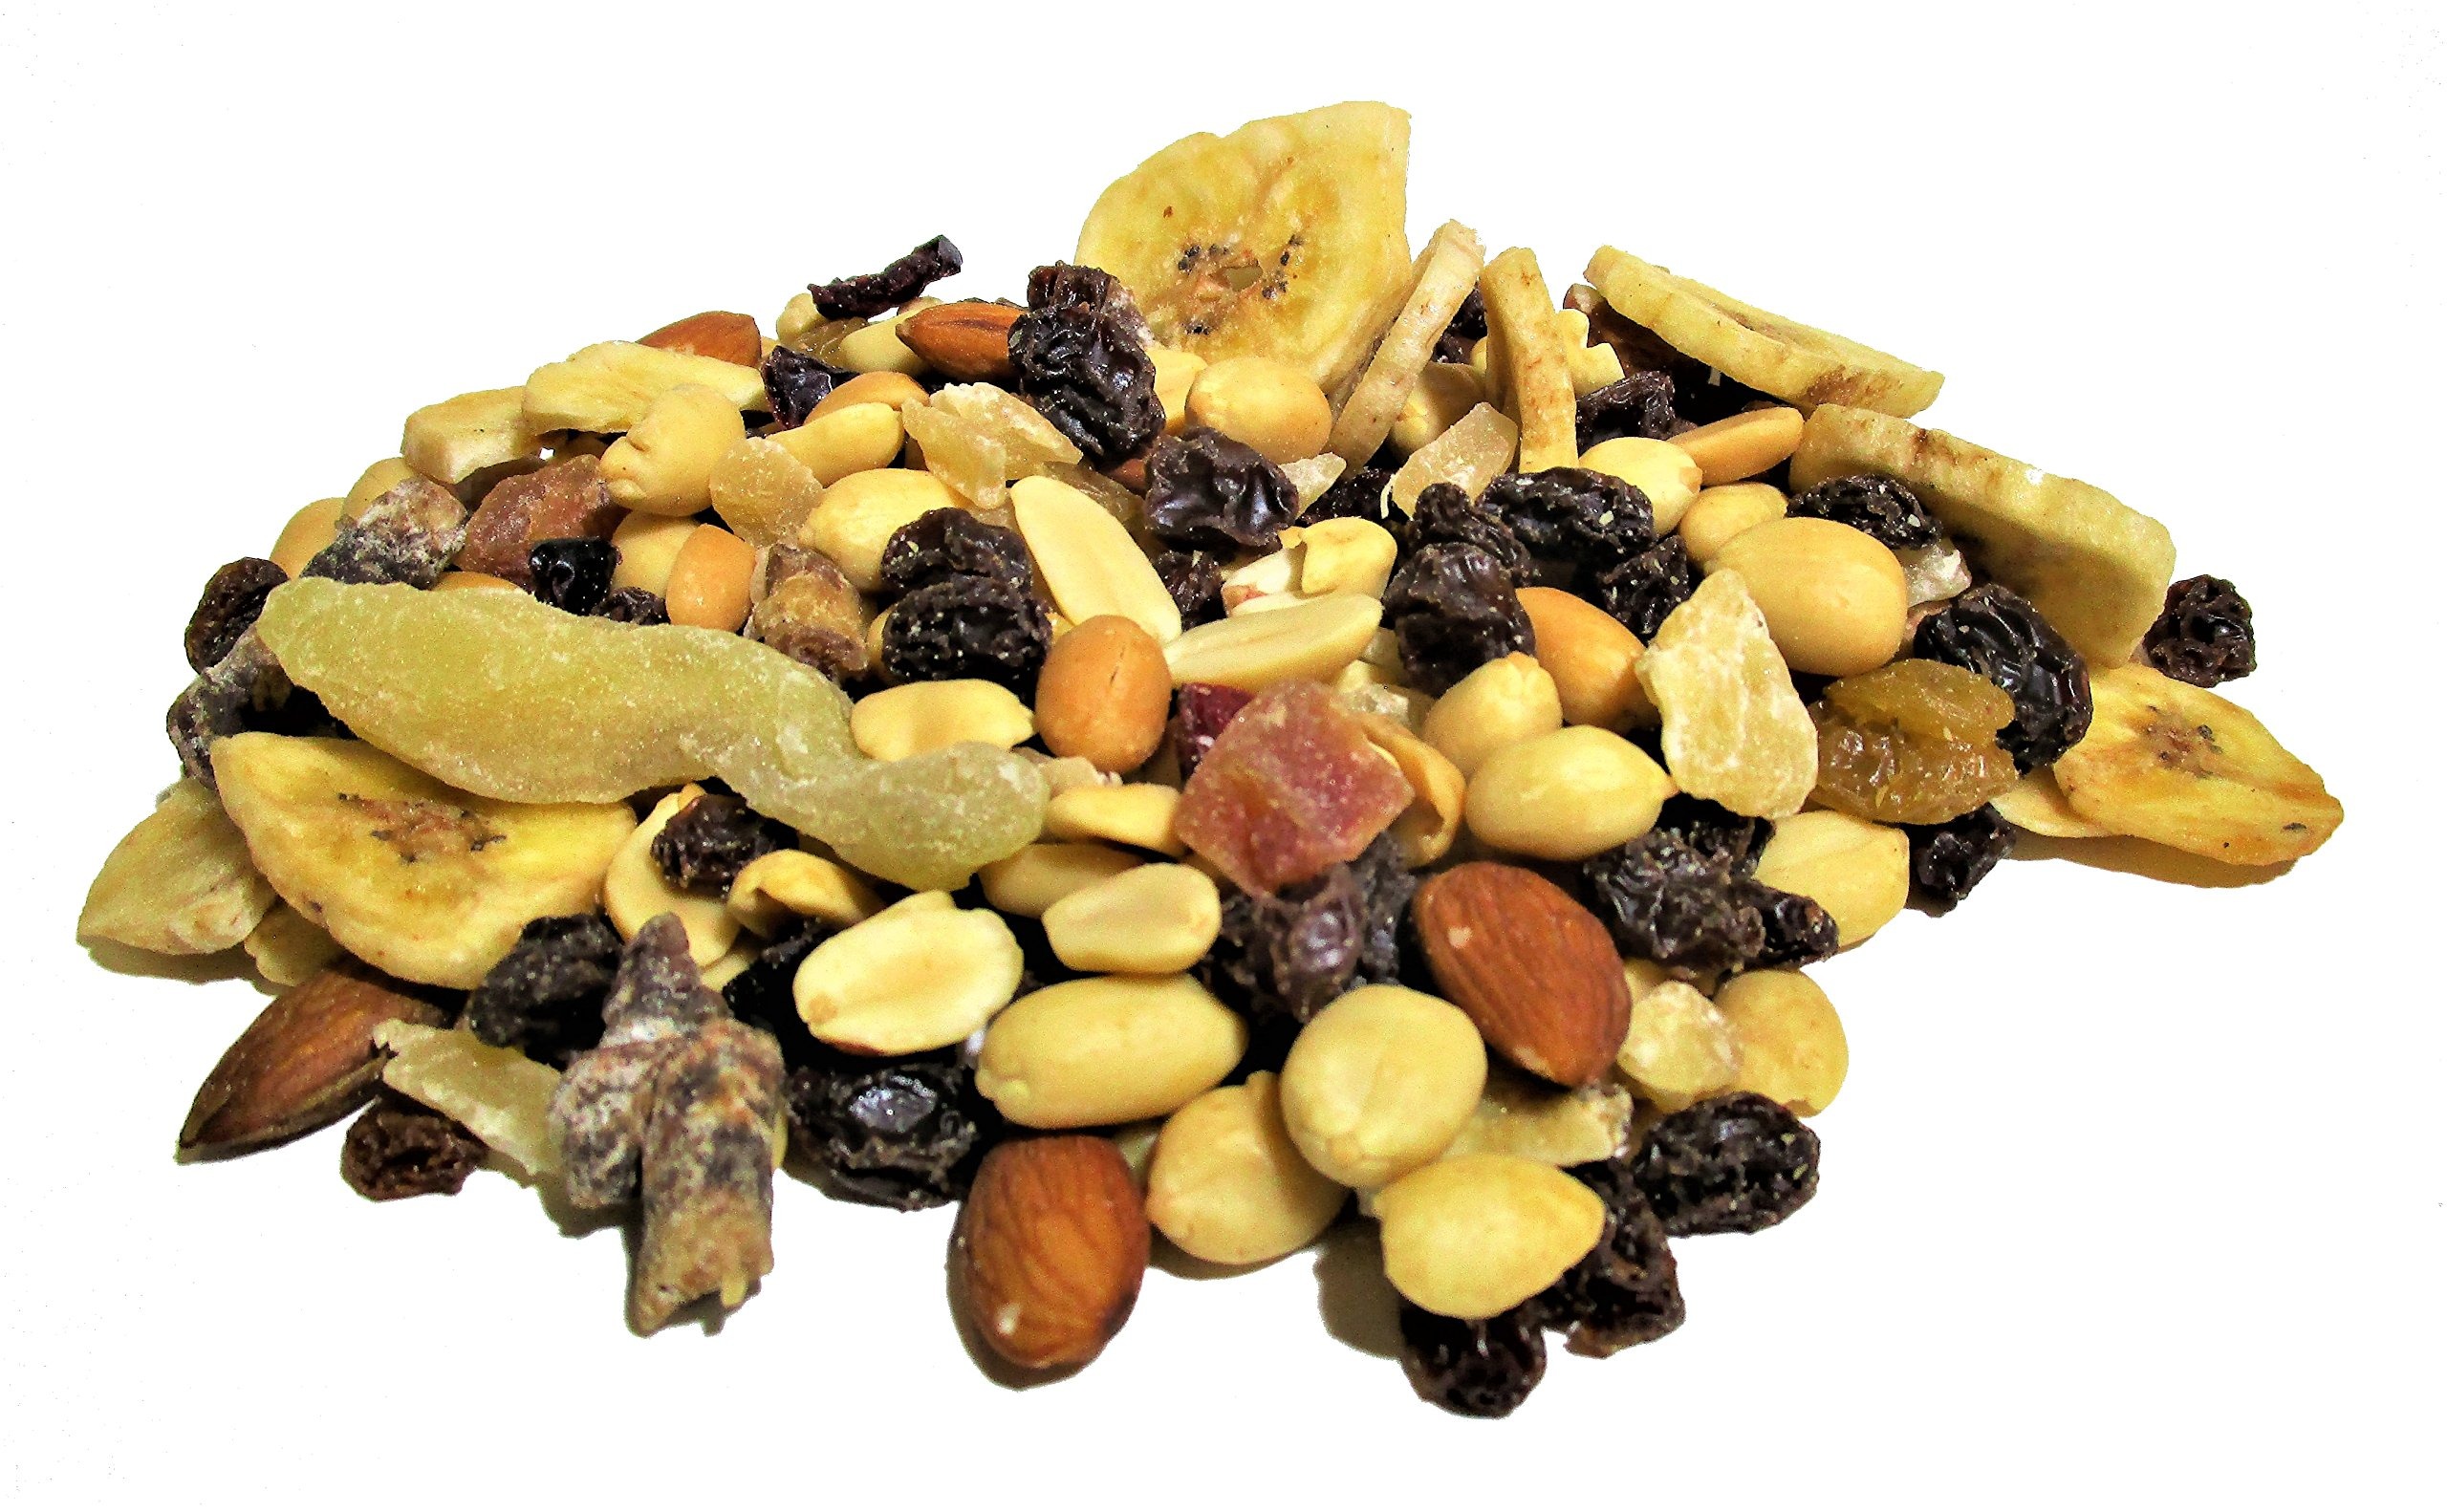
Item Name: Hawaiian Trail Mix by Its Delish | Gourmet Mix of Nuts and Dried Fruit (5 lbs)
Value: 1.0
Unit: Count

Price: 36.99